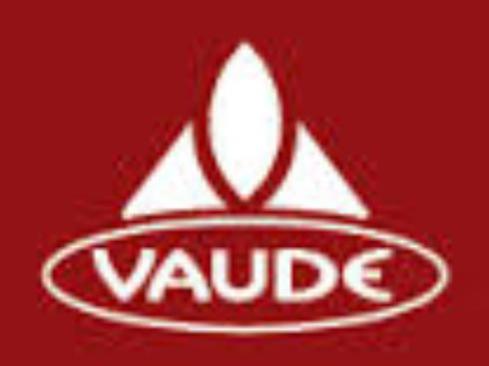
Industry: Others